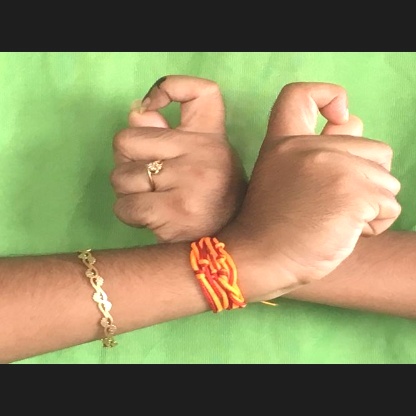
Mudra: Berunda